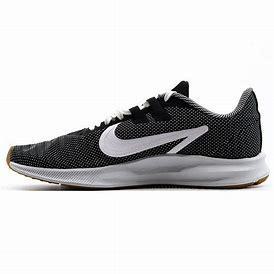
Brand: Nike
Model: Downshifter 9